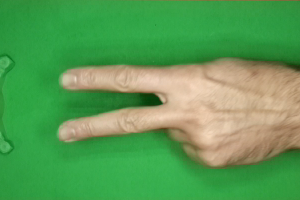
Label: scissors